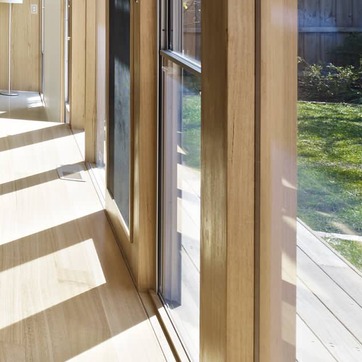
Material: glass